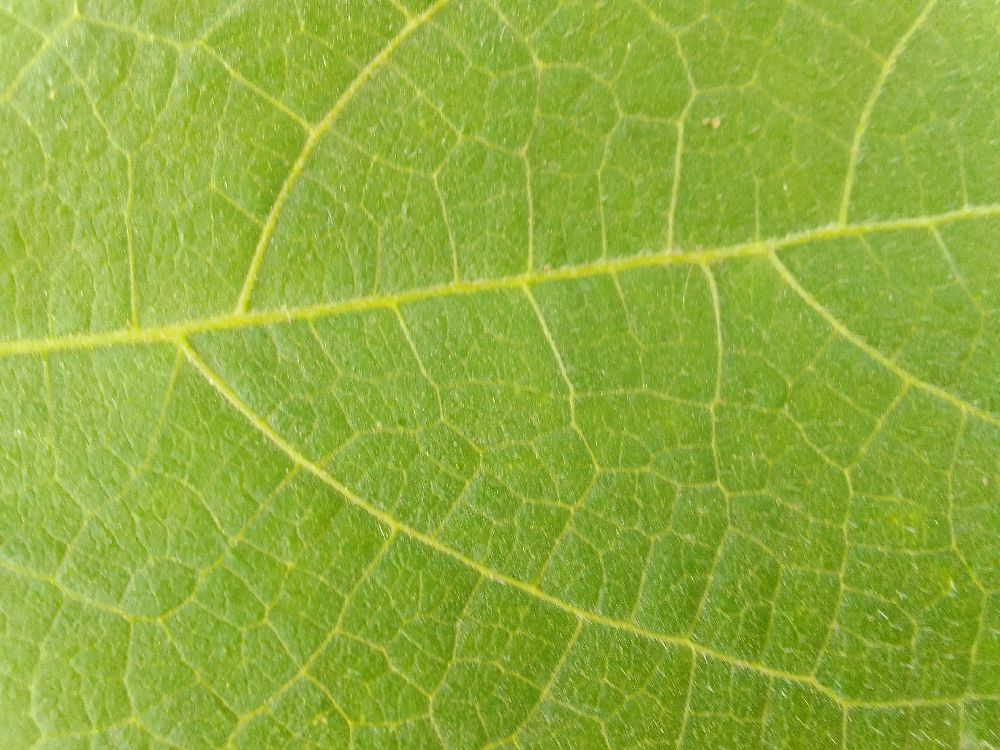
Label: healthy